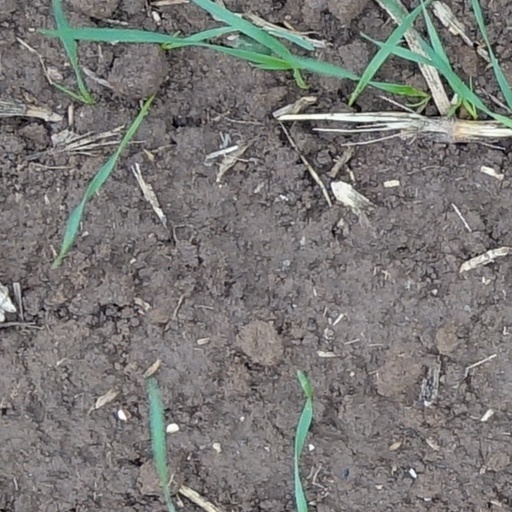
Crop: wheat